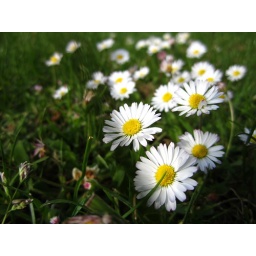
i love lying in the grass &amp;amp; making daisy chains! especially when i should be working